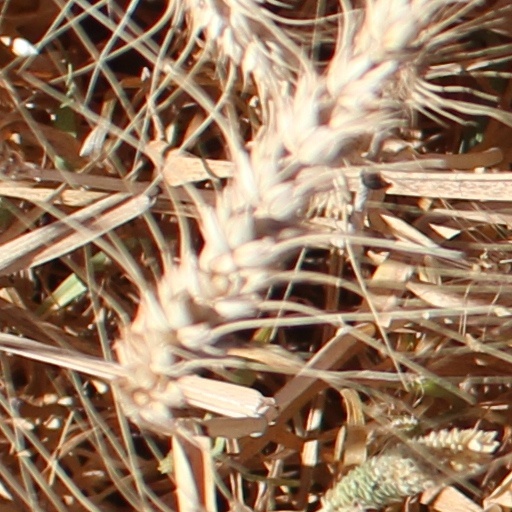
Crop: wheat